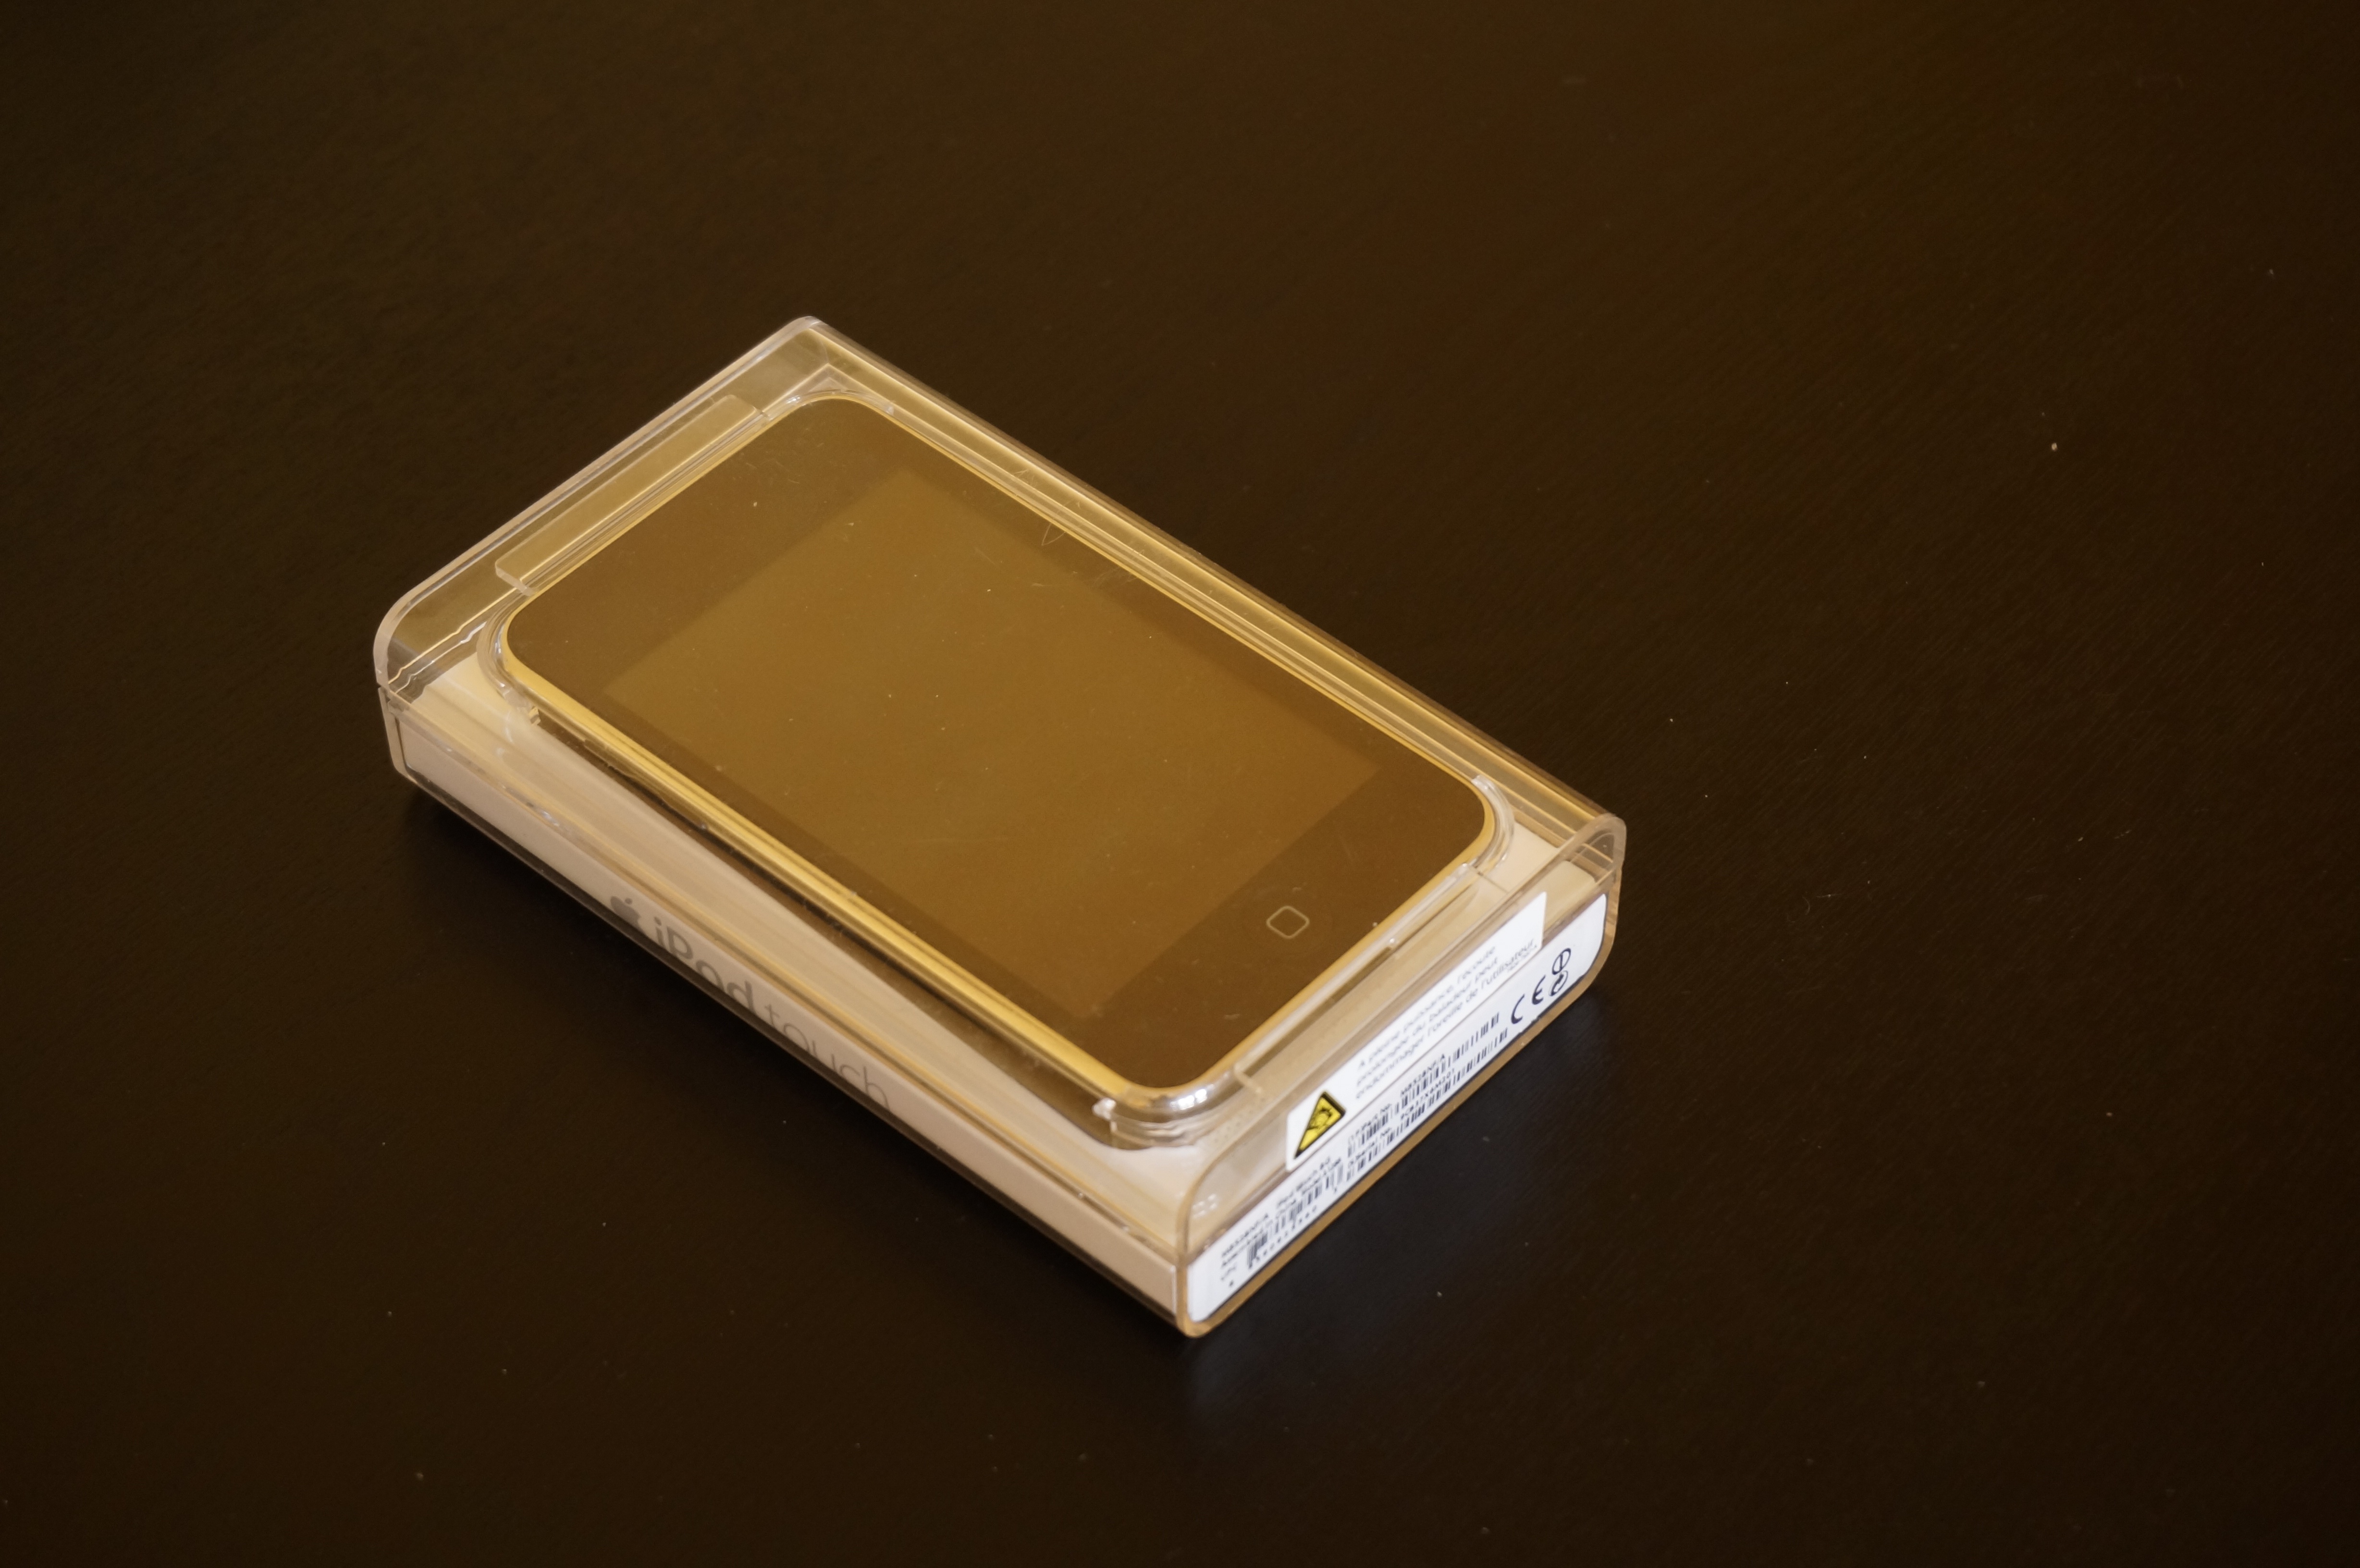
hand, apple, technology, touch, tablet, gadget, mobile phone, material, jewellery, gold, eye, organ, ipod, mp3